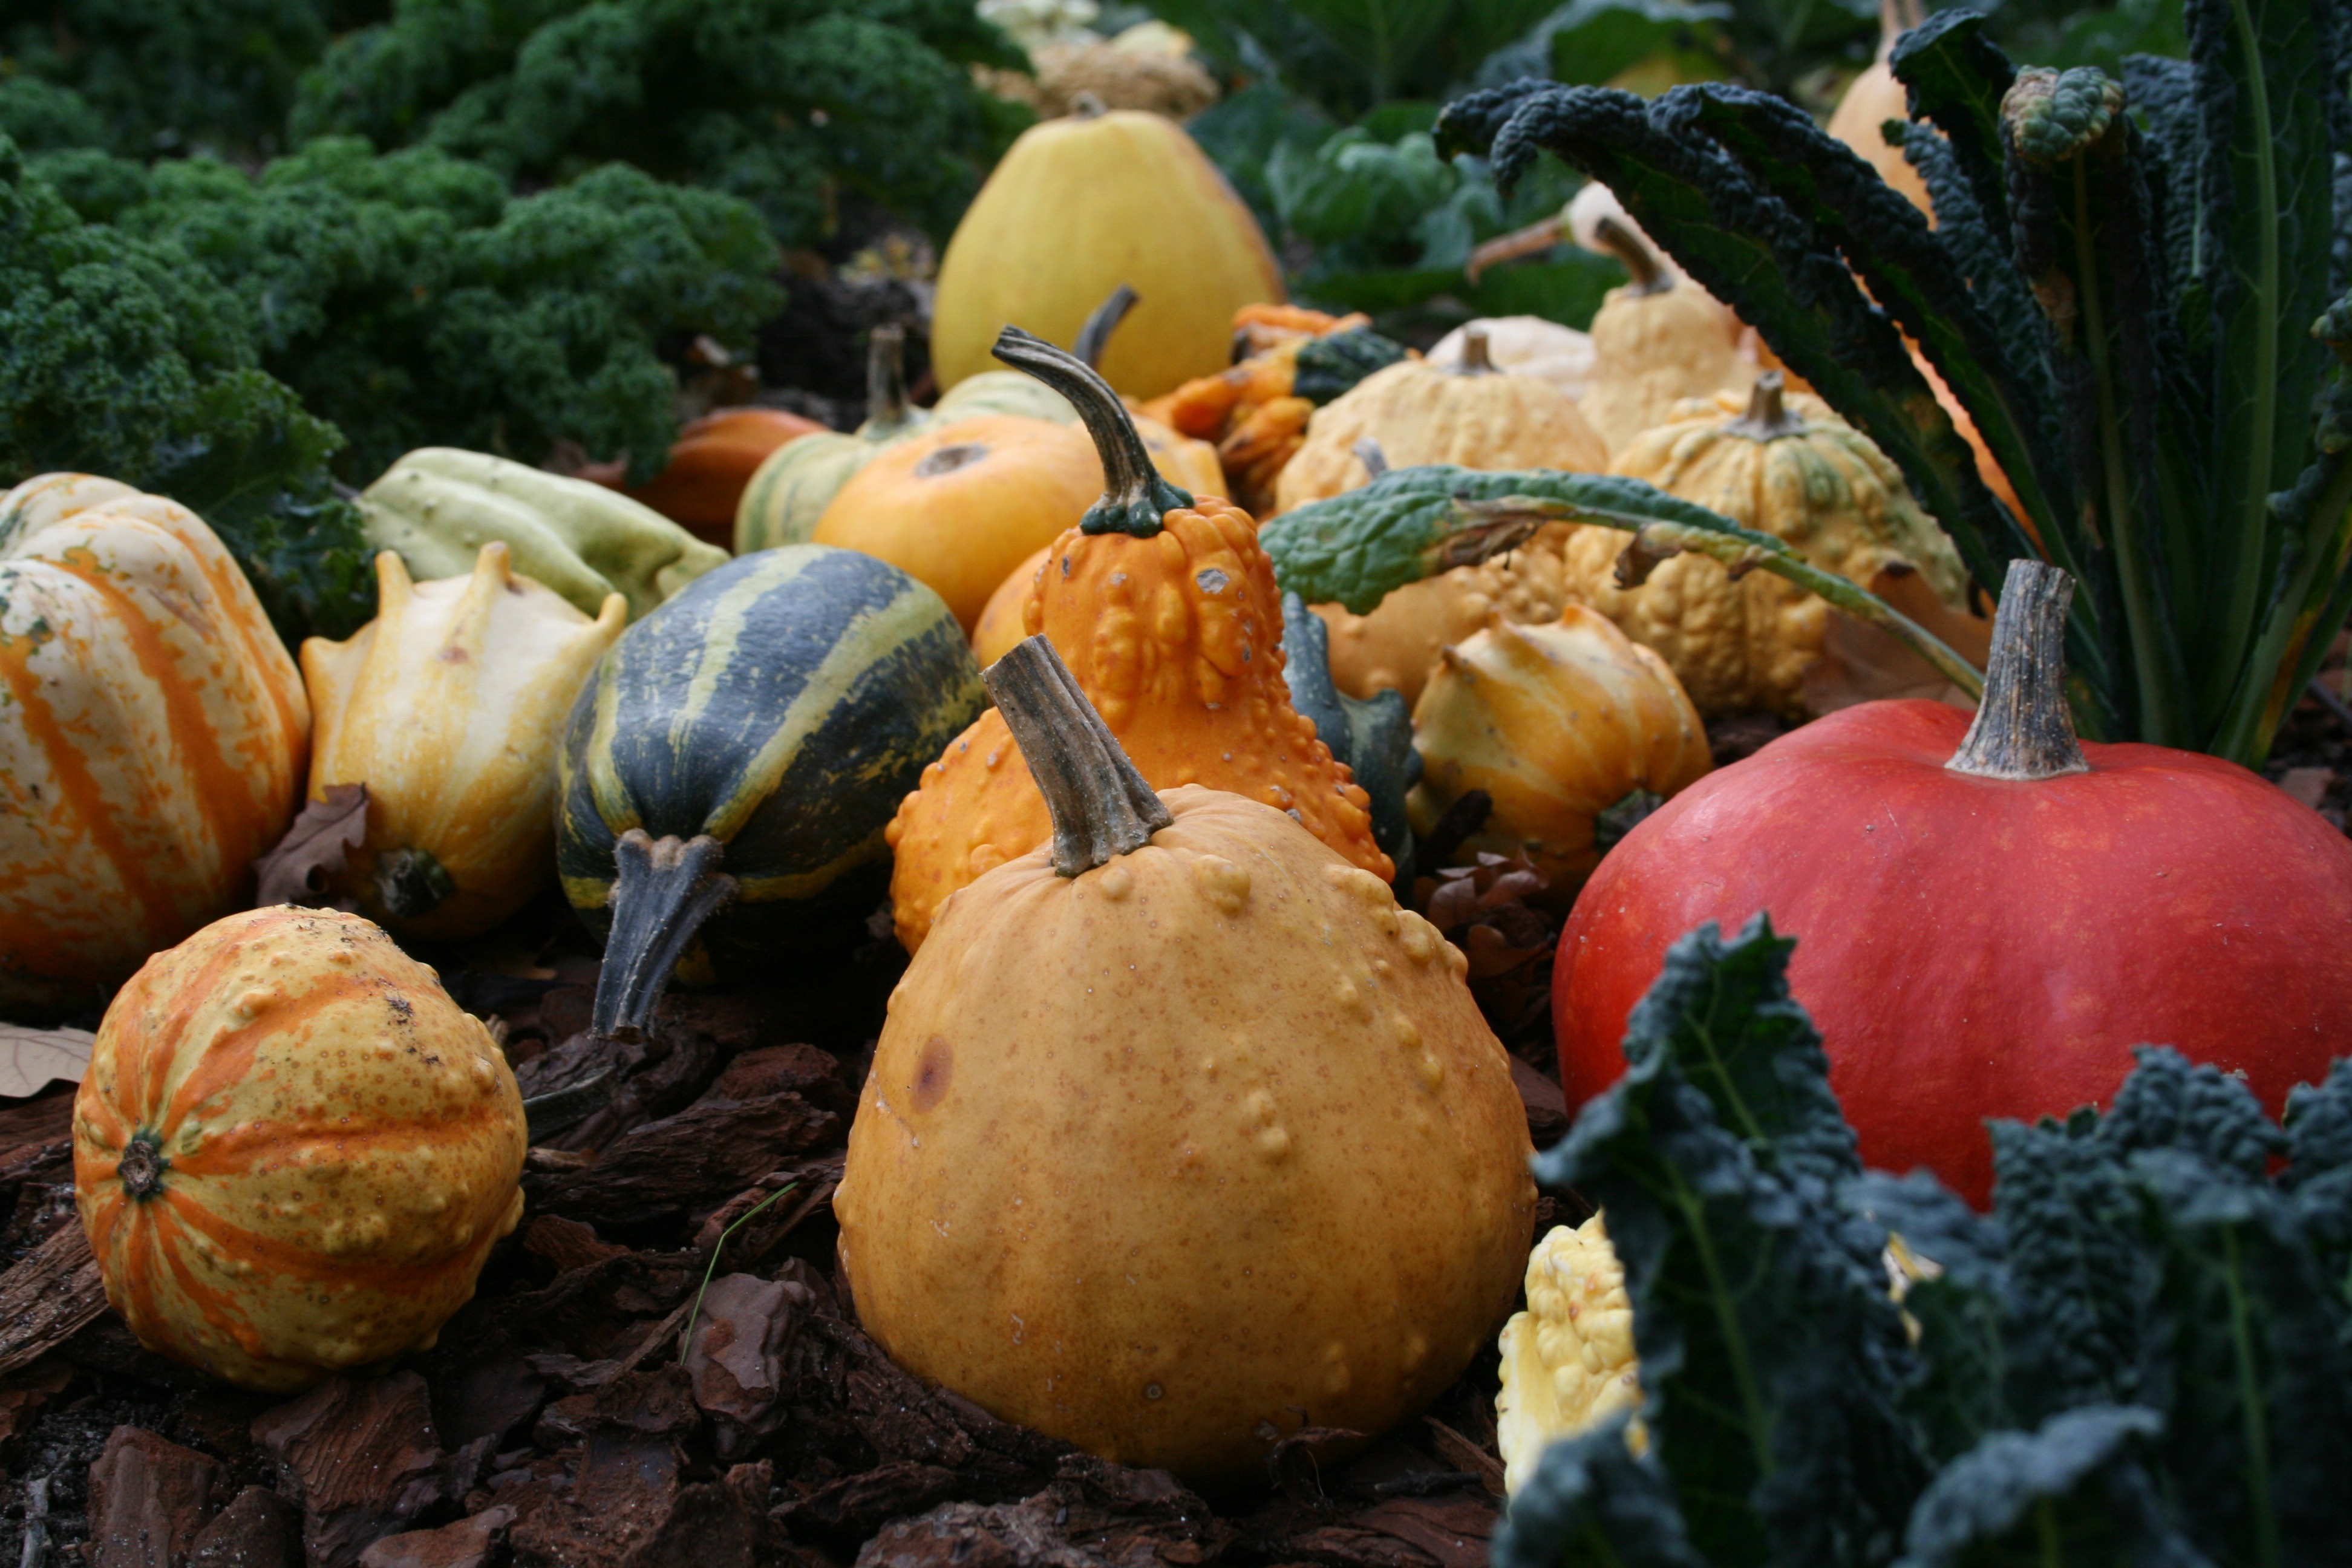
plant, fruit, food, produce, vegetable, pumpkin, squash, gourd, calabaza, vegetarian food, cucurbita, local food, gourds, winter squash, cucumber gourd and melon family, gourd order, ornamental gourds, ornamental crop